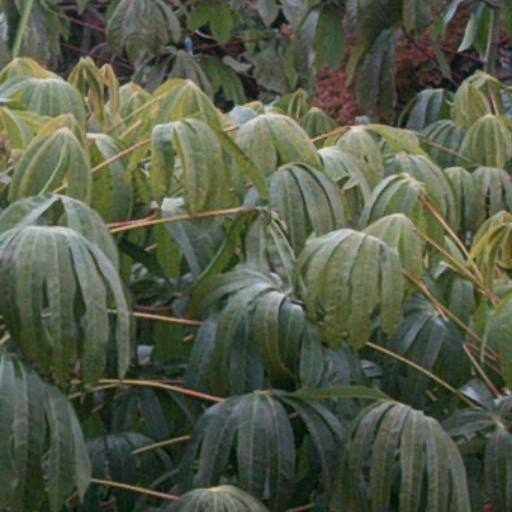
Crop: cassava